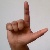
The image shows a hand gesture representing the letter 'L' in Indian Sign Language.